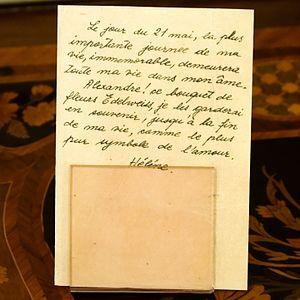
Lettre d'Hélène (Elena Costache Epureanu) à Alexandre Bibesco. Exposée au palais Cotroceni, Bucarest.
La princesse Hélène Bibesco, née Elena Costache Epureanu à Bârlad en 1855 et morte à Iași le 18 octobre 1902, est une mécène et pianiste roumaine, qui vécut en France.